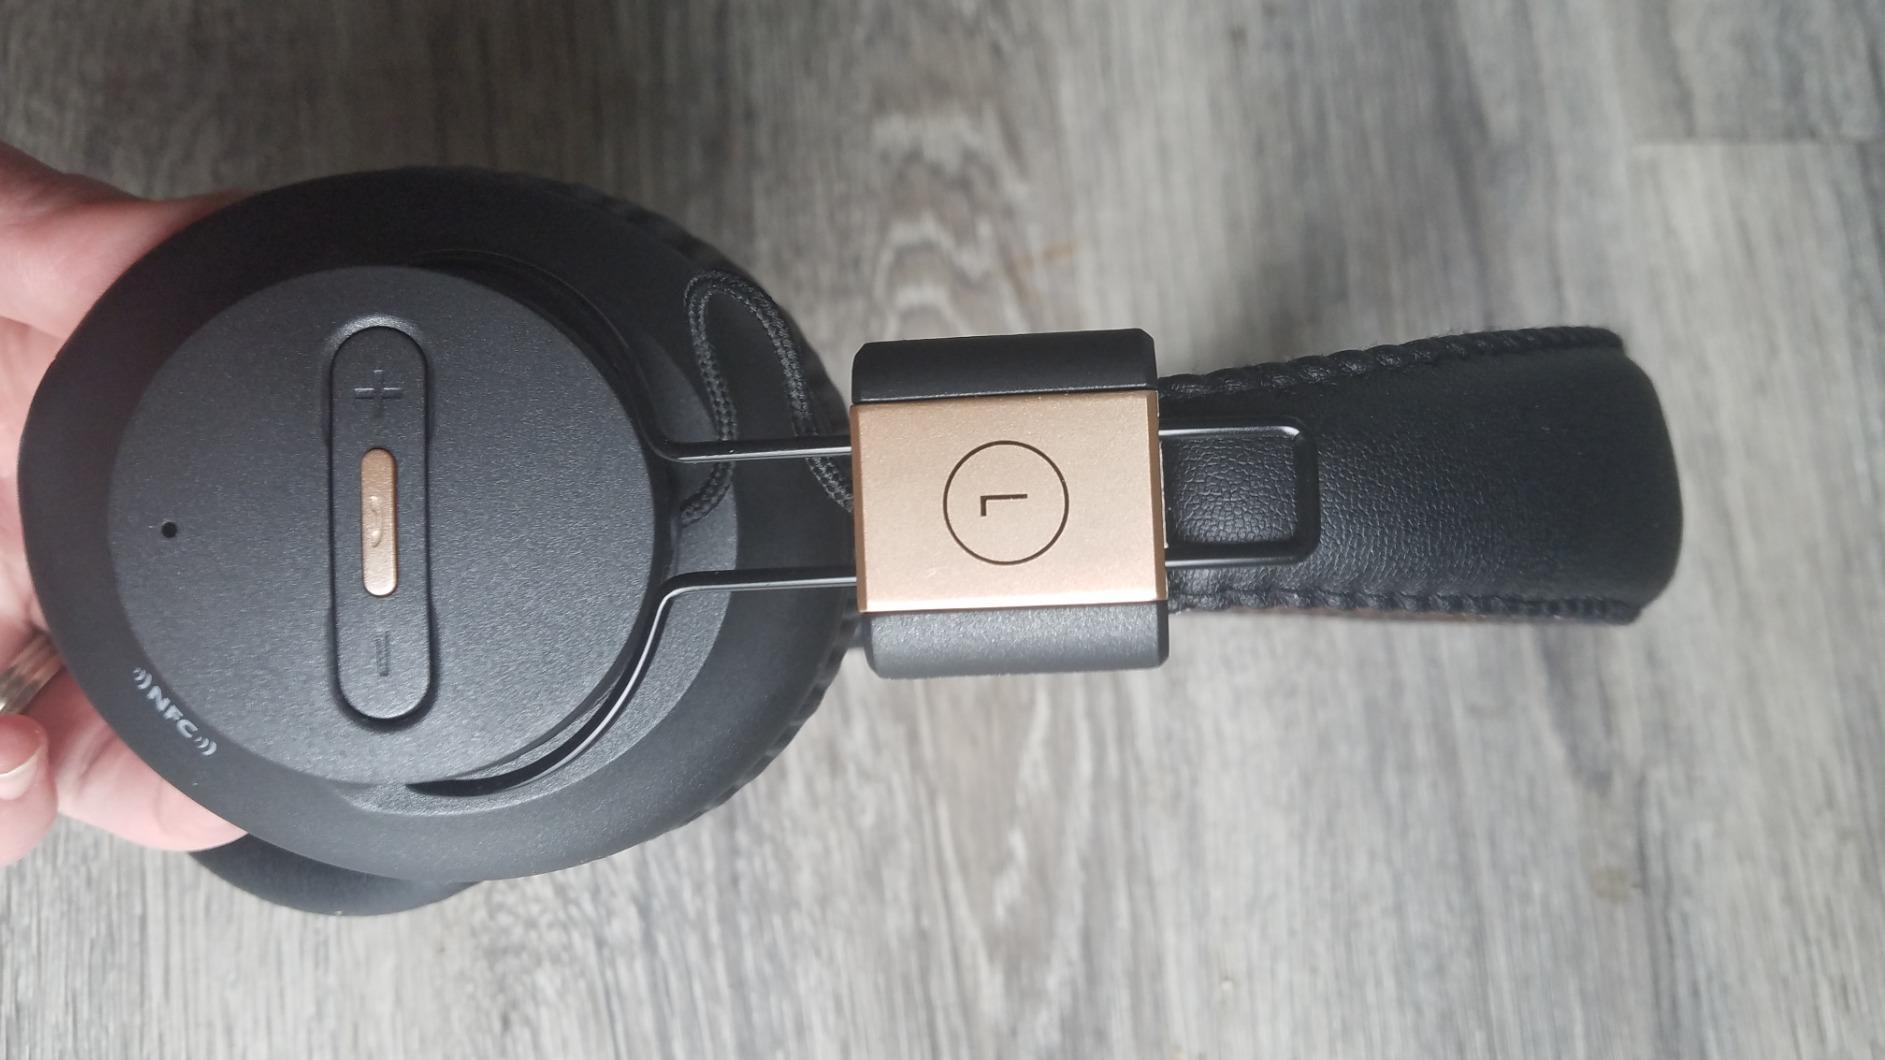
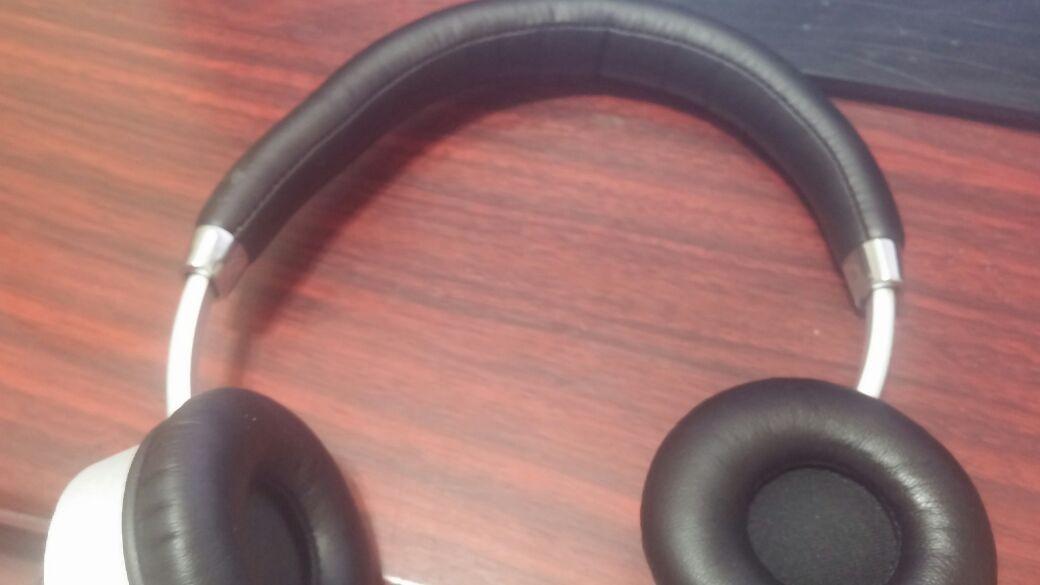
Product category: headphones
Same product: no